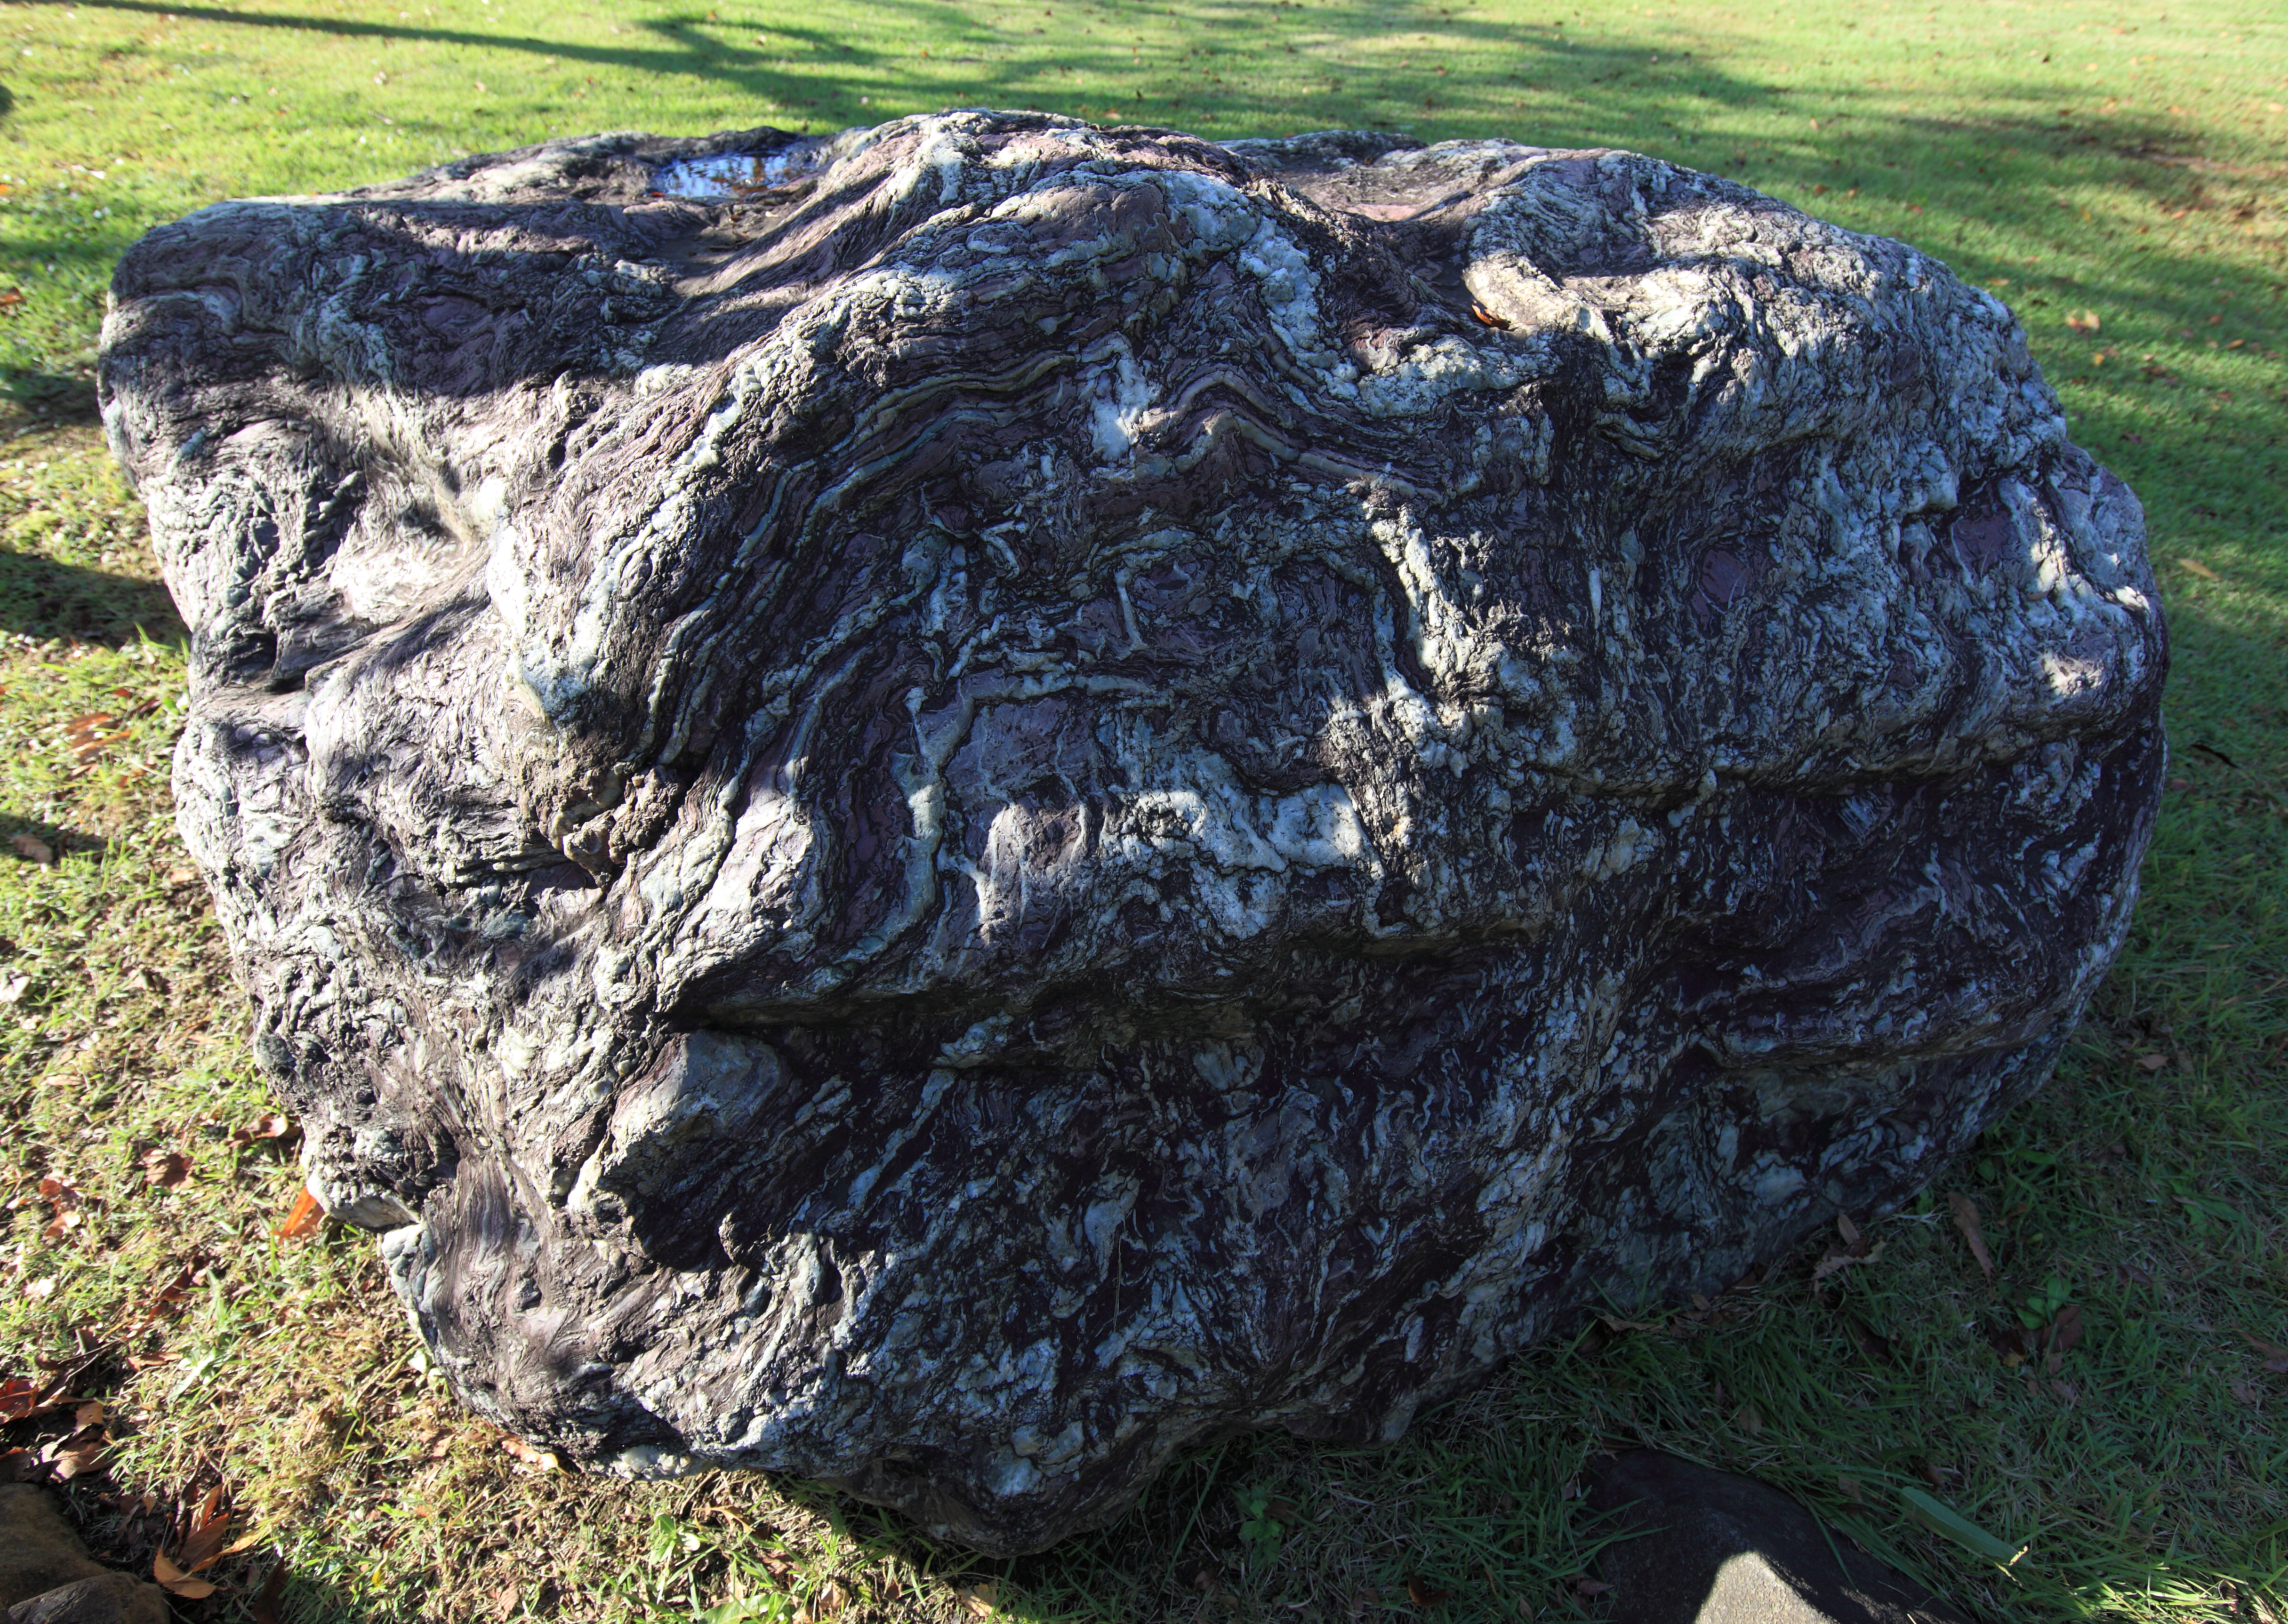
tree, rock, trunk, high, soil, material, rocks, sculpture, geology, boulder, 5d, hires, tree stump, markii, hi, res, resolution, chiba, kashiwa, monolith, bedrock